Bo (parashah)

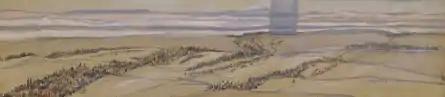
The Exodus (watercolor circa 1896–1902 by James Tissot)

A baraita taught that in the time of Alexander the Great, the Egyptians summoned the Israelites before Alexander, demanding from them the gold and silver that Exodus 12:36 reported that the Israelites had borrowed from the Egyptians. The sages granted Gebiah ben Pesisa permission to be Israel's advocate. Gebiah asked the Egyptians what the evidence was for their claim, and the Egyptians answered that the Torah provided their evidence. Then Gebiah said that he would also bring evidence from the Torah in Israel's defense. He quoted Exodus 12:40 and demanded back wages from the Egyptians for the labor of 600,000 Israelite men whom the Egyptians had compelled to work for them for 430 years. Alexander turned to the Egyptians for a proper answer. The Egyptians requested three days' time, but could not find a satisfactory answer, and they fled.